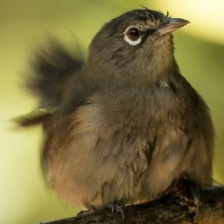
Species: MALAGASY WHITE EYE
Scientific name: ZOSTEROPS MADERASPATANUS